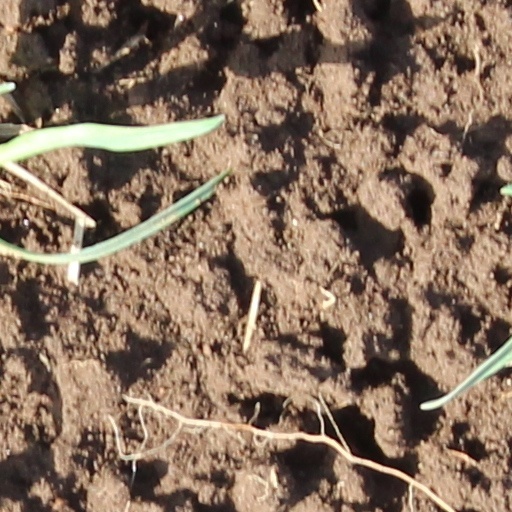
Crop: wheat